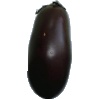
Label: eggplant